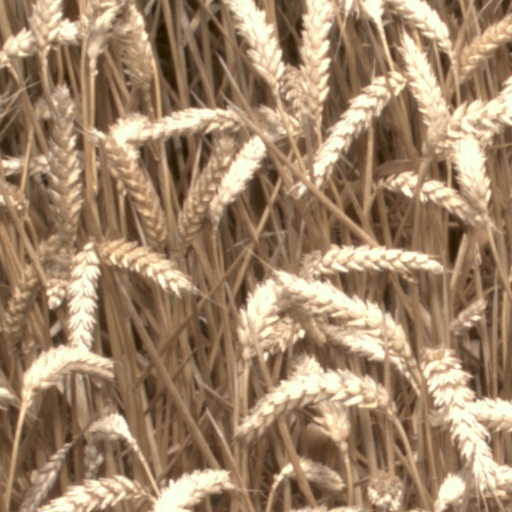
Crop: wheat